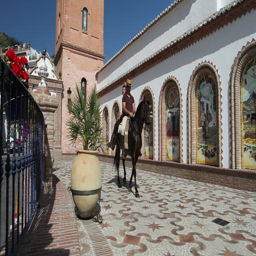
man and woman riding a horse through a village